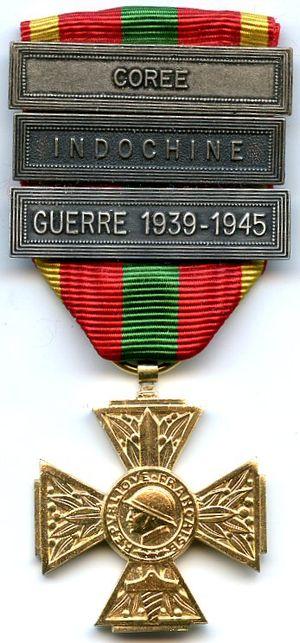
Croix du combattant volontaire (France) Avers
Les ordres, décorations et médailles de la France comprennent un système par lequel les citoyens, civils et militaires français sont récompensés pour leur courage, leur réussite ou pour services rendus. Il comprend les ordres honorifiques, les décorations, à titre civil ou militaire et les médailles.
La croix du combattant volontaire est une décoration militaire française qui récompense les combattants volontaires qui ont choisi spontanément de servir dans une unité combattante à partir de la guerre 1939-1945. Il existe une décoration spécifique pour la première Guerre mondiale et pour la résistance.
Cet article présente les décorations militaires françaises.